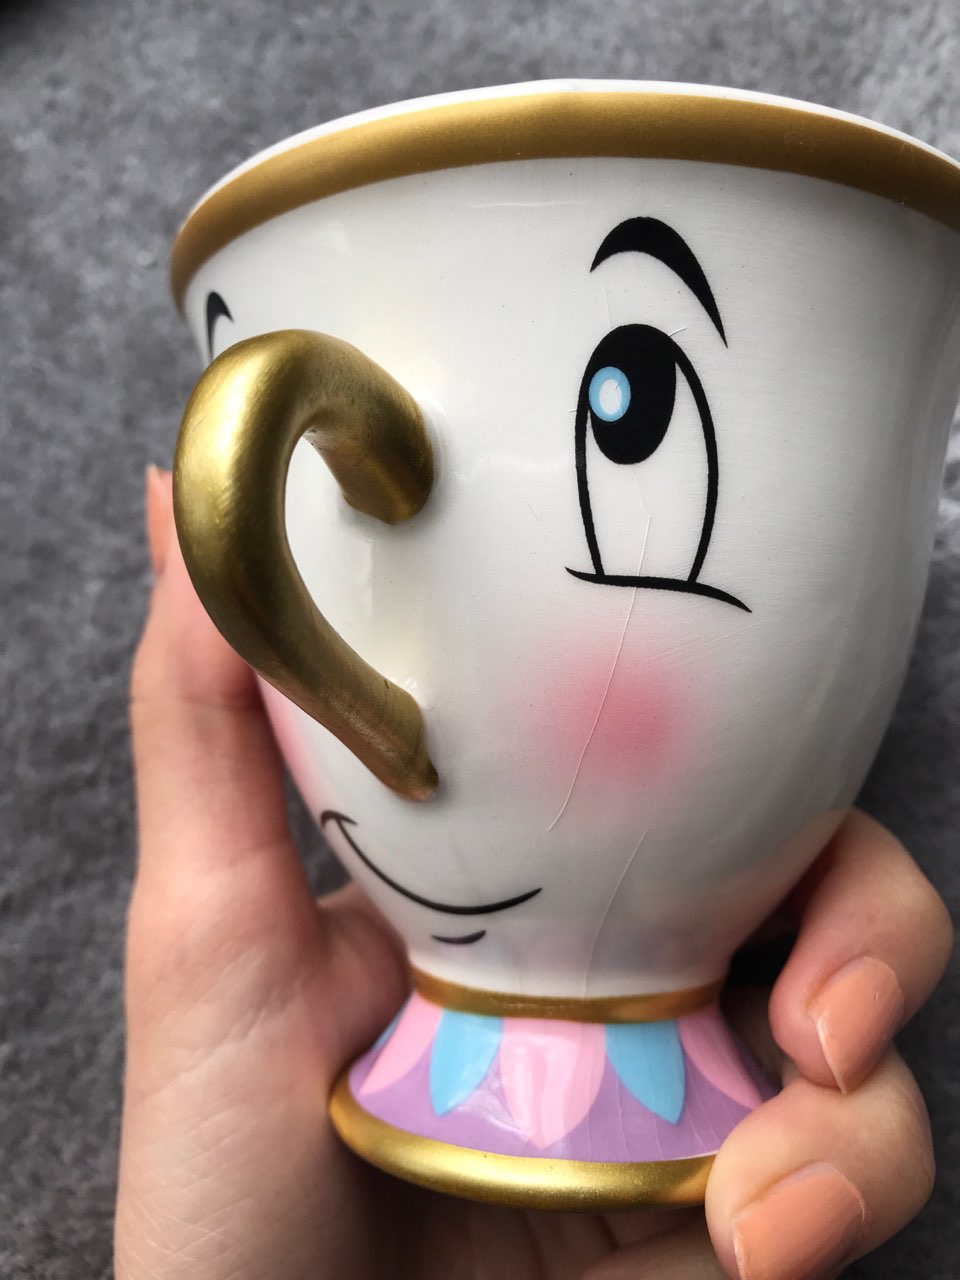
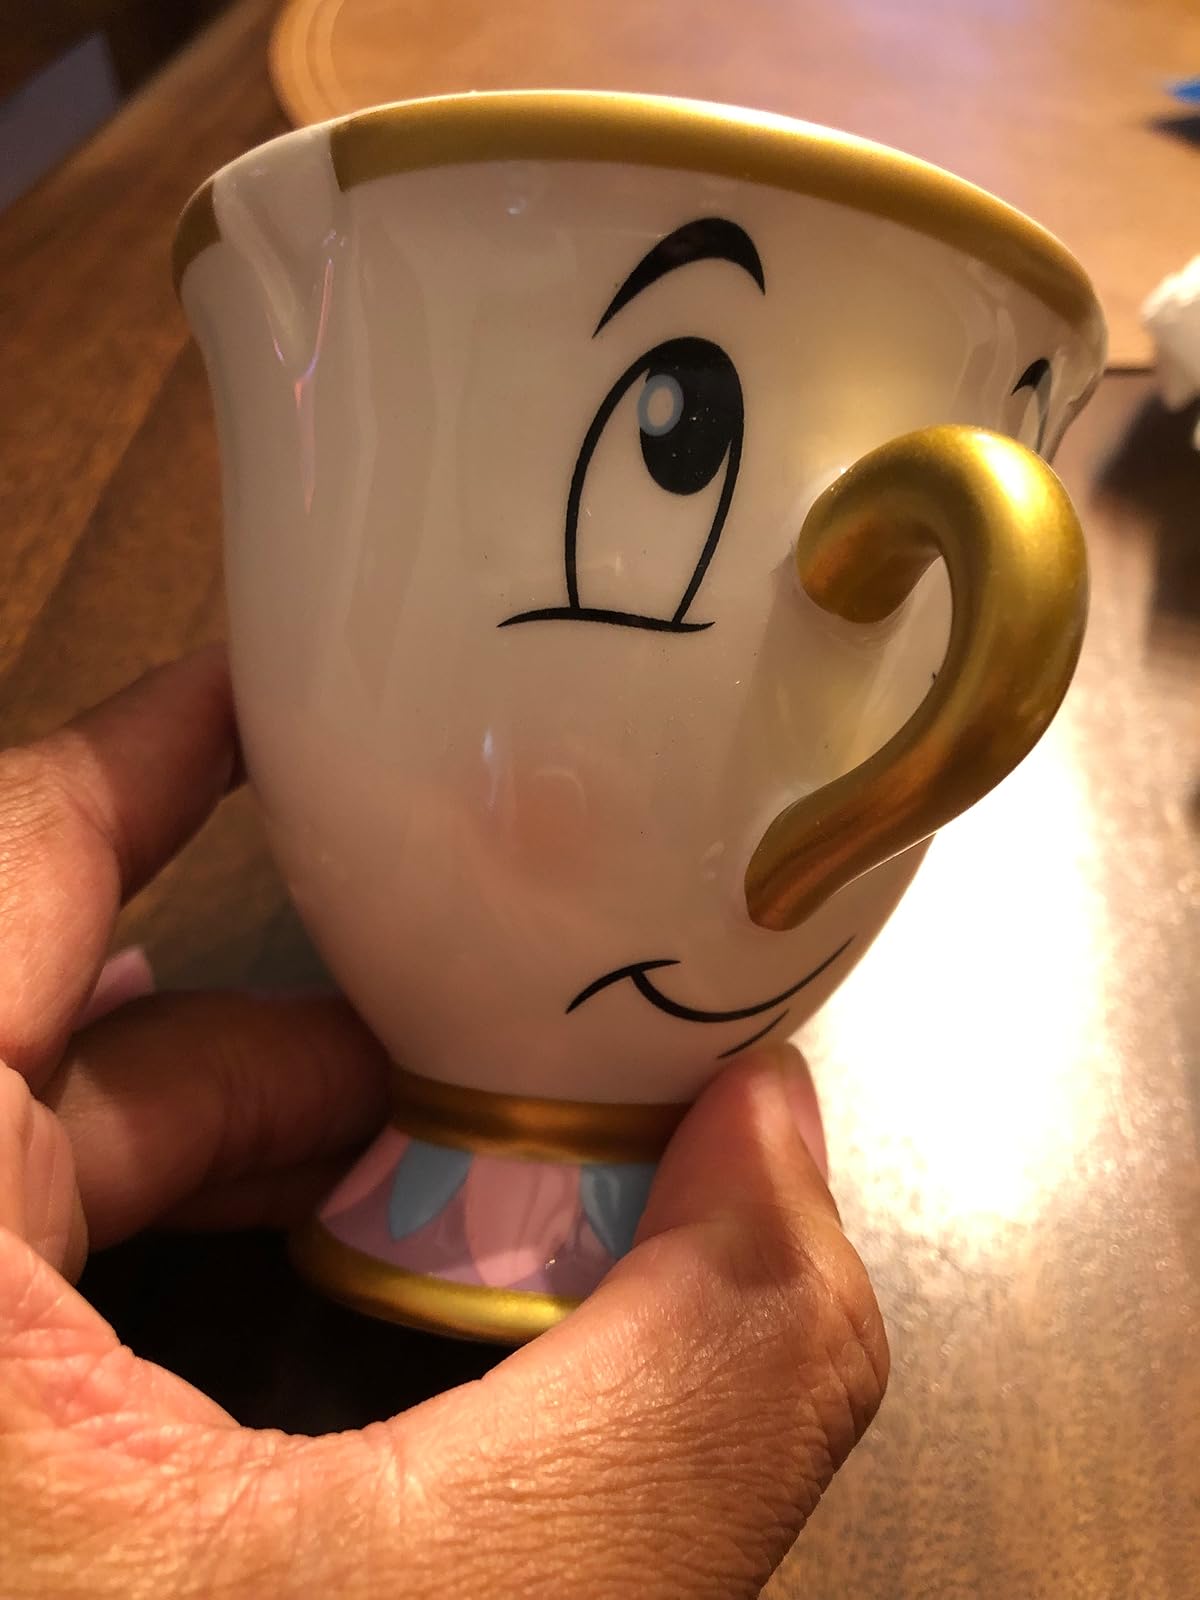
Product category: items_mug
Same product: yes